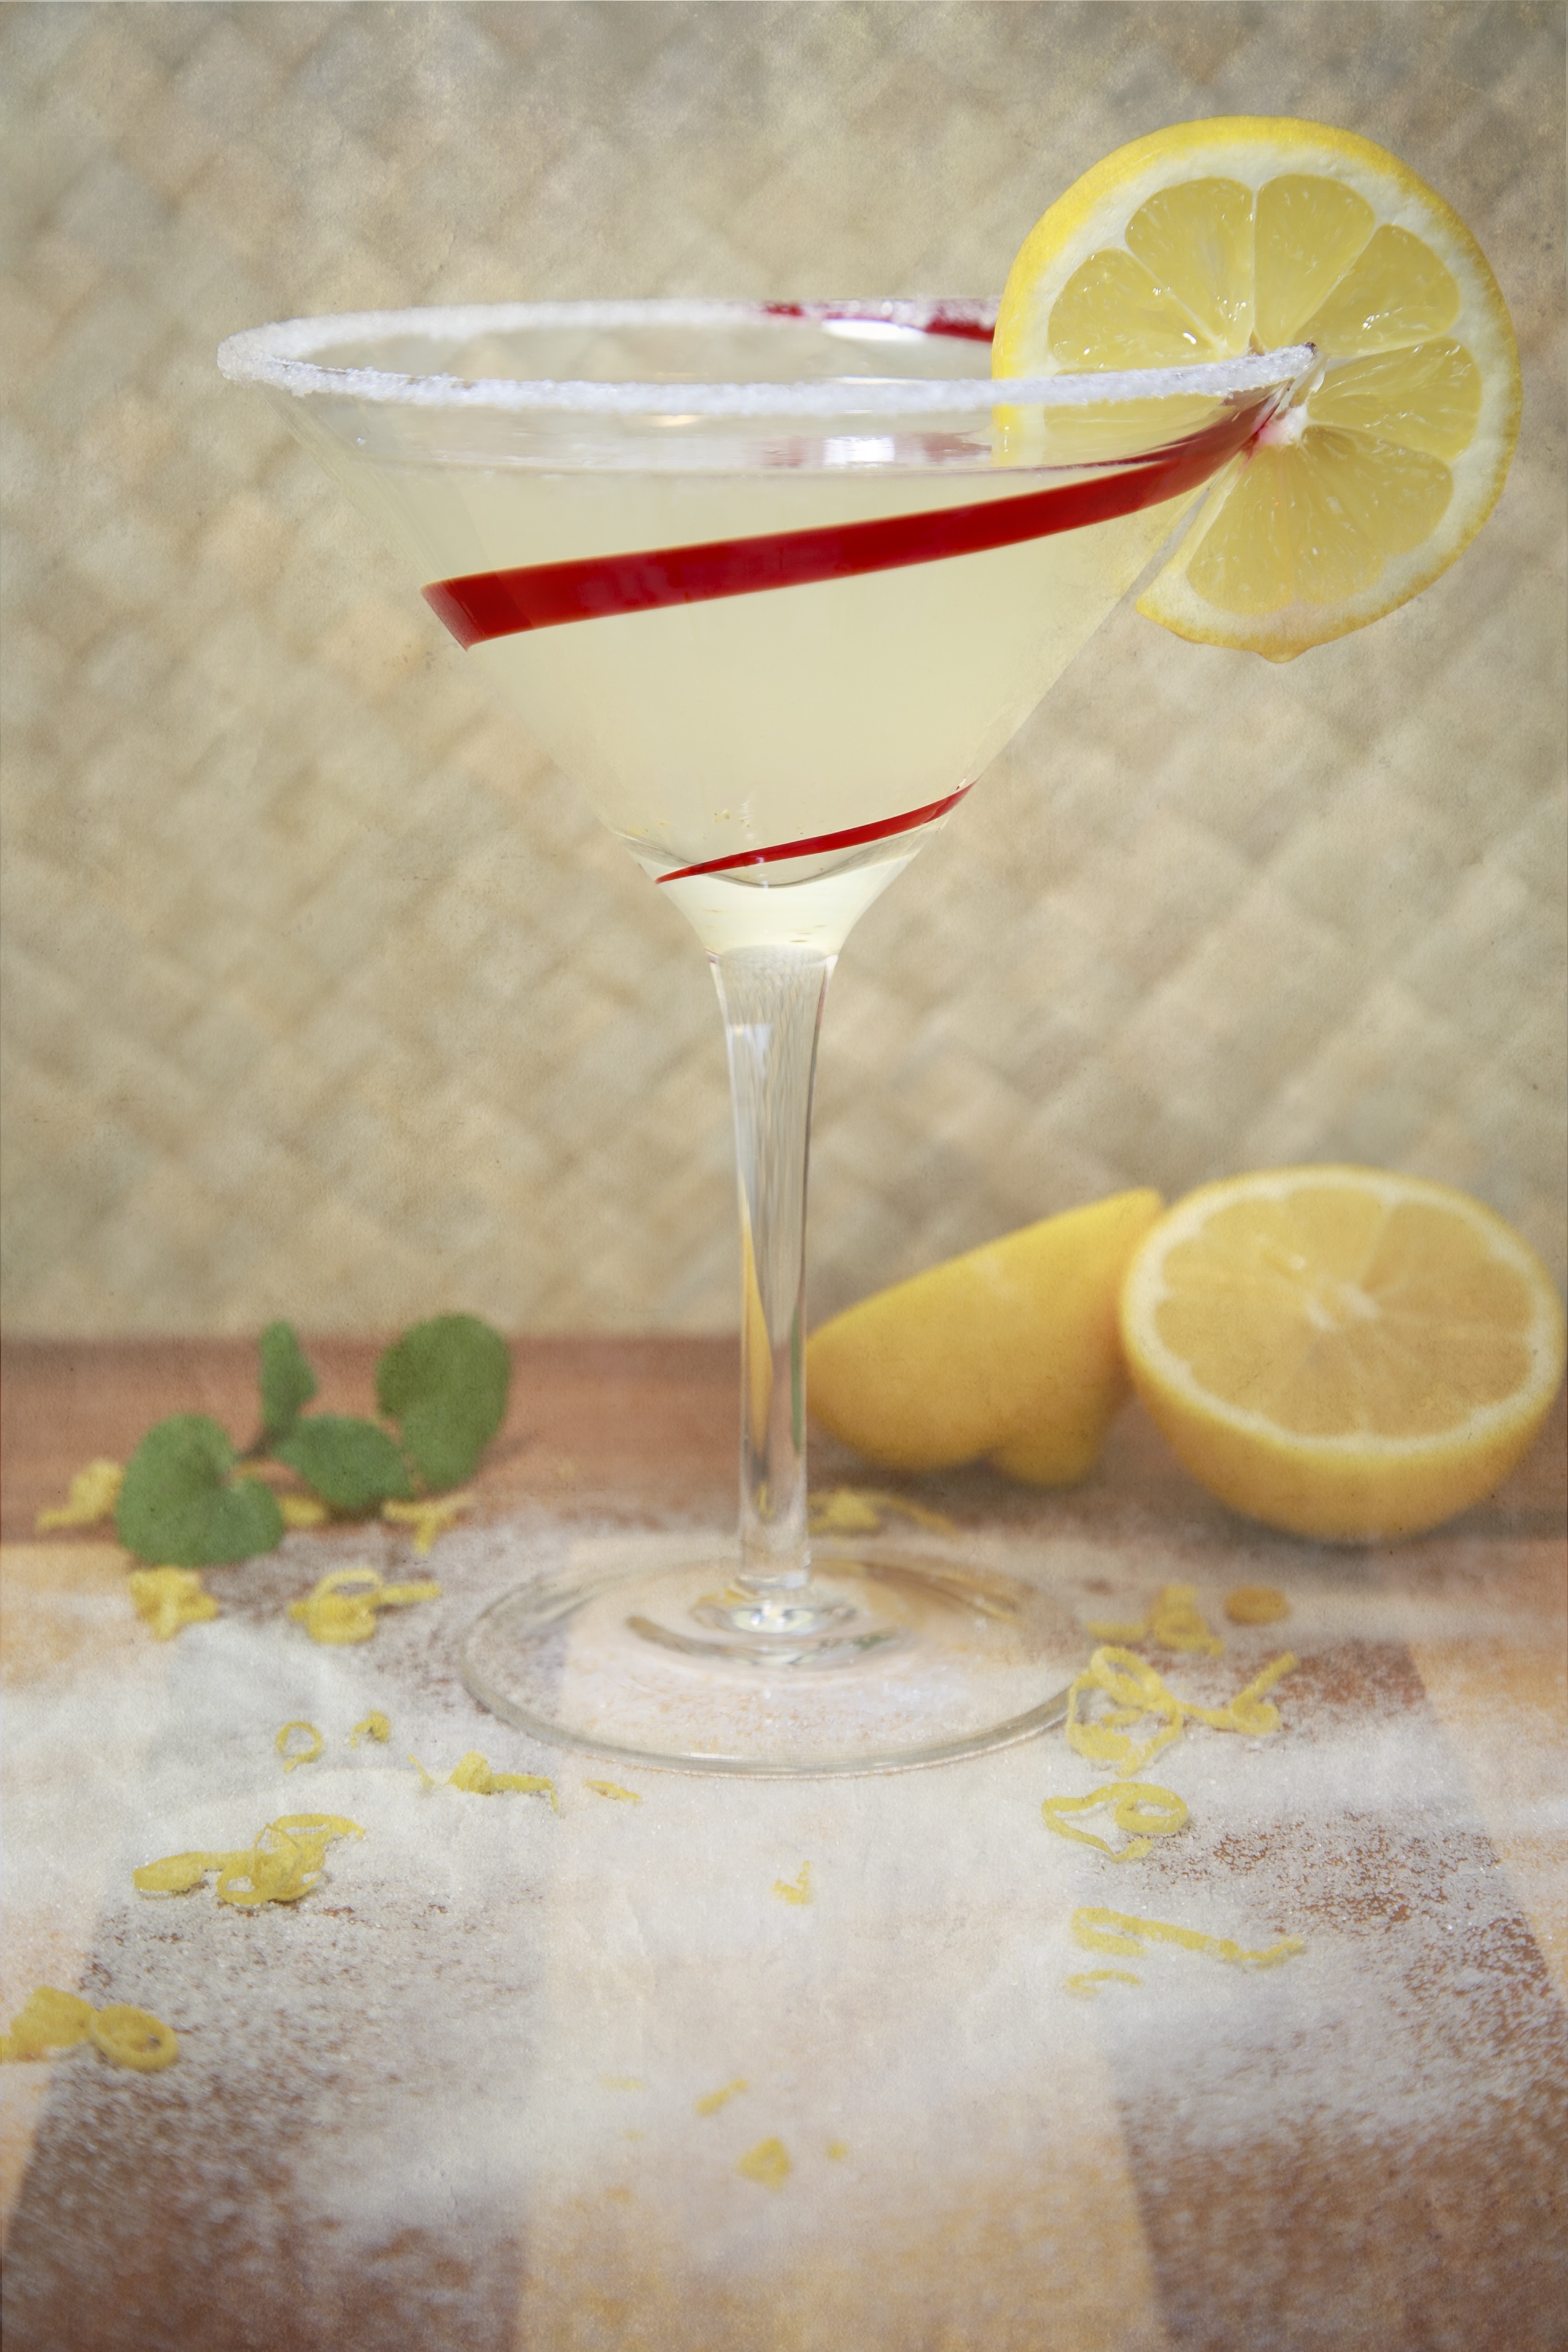
cold, drop, fruit, glass, bar, food, produce, lemonade, beverage, drink, lemon, alcohol, cocktail, martini, party, margarita, liqueur, citrus, vodka, alcoholic beverage, distilled beverage, lemon drop